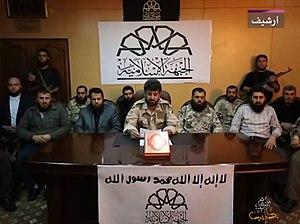
Annonce de la formation du Front islamique, alliance de groupes rebelles islamistes, le 22 novembre 2013 en Syrie.
La guerre civile syrienne — ou révolution syrienne — est un conflit armé en cours depuis 2011 en Syrie. Elle débute dans le contexte du Printemps arabe par des manifestations majoritairement pacifiques en faveur de la démocratie contre le régime baasiste dirigé par le président Bachar el-Assad. Réprimé brutalement par le régime, le mouvement de contestation se transforme peu à peu en une rébellion armée.
Le Front islamique était une alliance de groupes rebelles lors de la guerre civile syrienne, active de 2013 à 2016.